Lists of mountains and hills in the British Isles

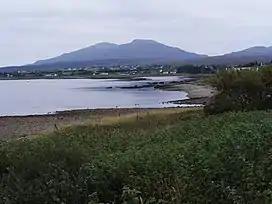
Sgùrr na Coinnich in Skye is the Graham with the greatest prominence

The Grahams are hills in Scotland between high, with a drop of at least 150 metres all round. A list of British hills with over 150 metres prominence was first published in 1992 by Alan Dawson in "The Relative Hills of Britain", with the subset from 2000 to 2500 feet referred to as Elsies (LCs, short for Lesser Corbetts). The Elsies were later named Grahams after the late Fiona Torbet ("née" Graham) who published her own list of Scottish hills from 2000 to 2500 feet six months later. Dawson continues to maintain the list, which as of December 2022 comprised 231 hills from 600 to 762 metres high. Two of the original Grahams no longer qualify: Cnoc Coinnich was found to be above the height threshold, while Stob na Boine Druim-fhinn was found to have less than 150 metres prominence.